Fire Power (video game)

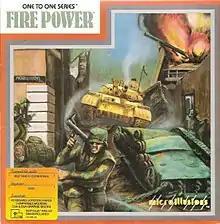

Fire Power (also "Firepower") is a military tank action game developed by Silent Software for the Amiga. It was released in 1987 and published by MicroIllusions and Activision. Ports were released for the Apple IIGS, the Commodore 64 and for MS-DOS in 1988. An Atari Lynx version was planned but development never started due to internal conflict with Epyx.